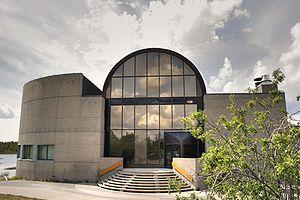
Yellowknife est la capitale ainsi que la plus grande ville des Territoires du Nord-Ouest, au Canada. Située, à l'embouchure de la rivière Yellowknife, sur les rives de la côte nord du Grand Lac des Esclaves, elle se trouve à 512 kilomètres au sud du cercle Arctique. Son nom vient des couteaux de cuivre utilisés par les « Couteaux-jaunes », une population amérindienne résidant dans la région où se situe la ville. Yellowknife est une ville ethniquement diversifiée. Les onze langues officielles du territoire y sont parlées dans une certaine proportion, en plus des langues des populations immigrantes. Le nom en langue flanc-de-chien de la ville signifie « endroit où se trouve l'argent ».